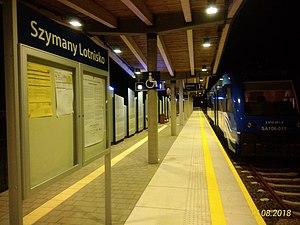
L'aéroport d'Osztyn-Mazurie est un aéroport international situé dans le nord-est de la Pologne, considéré comme la porte d'entrée de la région des lacs de Mazurie. Il est situé près du village de Szymany, à environ 10 km du centre de la ville de Szczytno, dans la voïvodie de Varmie-Mazurie. L’aéroport était auparavant connu sous le nom d’aéroport de Szymany ou d’aéroport de Szczytno-Szymany.